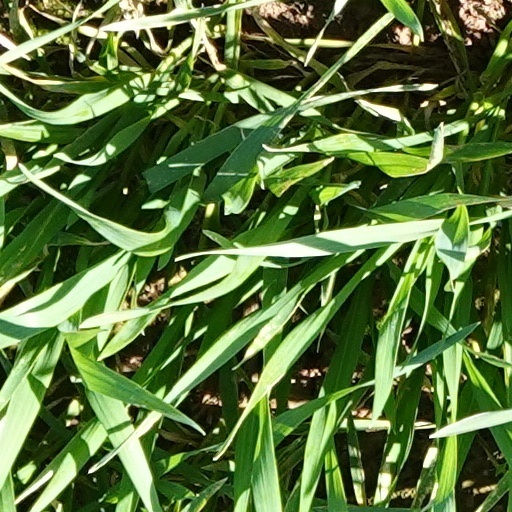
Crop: wheat